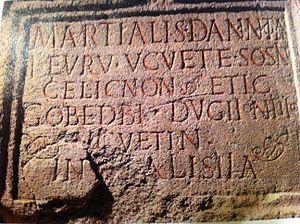
pierre dite ""de Martialis"""
Le gaulois est une langue celtique, du groupe celtique continental, utilisée par les Gaulois jusqu'au Vᵉ siècle. En effet, contrairement au basque, autre langue parlée en Gaule et qui subsiste encore aujourd'hui, la langue gauloise a complètement disparu lors de la romanisation du territoire.
La pierre de Martialis est une pierre découverte par l'archéologue Maillard de Chambure en 1839 dans les ruines gallo-romaines d'Alise-Sainte-Reine, et sur laquelle figure une inscription écrite en caractères latins mais en langue celtique :